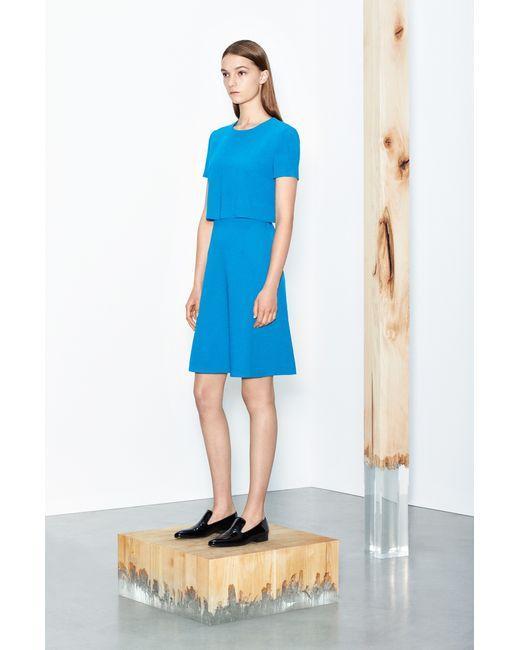
Türkisblaues Popover-Kurzarmkleid für Damen